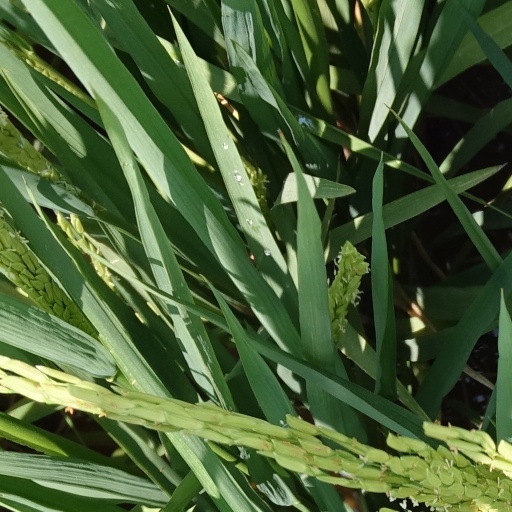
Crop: rice